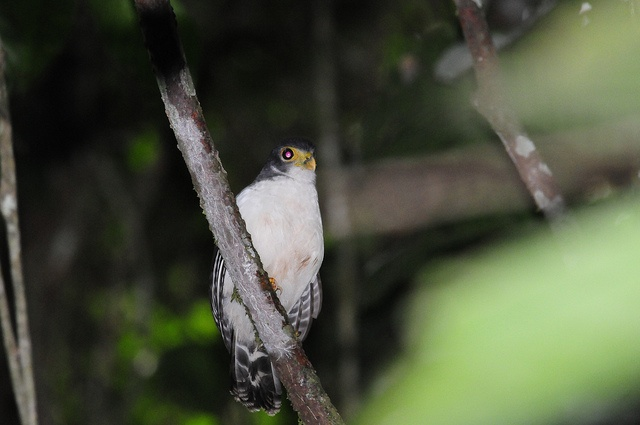
A white bird perched on top of a tree branch.
A bird with a white chest perched on a tree branch.
A bird sitting on a branch of a tree
A black and white bird standing on a tree branch.
A bird is sitting on a limb with eyes glowing.